Bang Lamung railway station

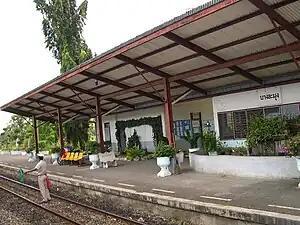

Bang Lamung station is a railway station located in Bang Lamung Subdistrict, Bang Lamung District, Chon Buri. It is a class 1 railway station located from Bangkok railway station. It opened in July 1989 as part of the Eastern Line Chachoengsao Junction–Sattahip Port section. Nearby is the Ban Rong Po Gas Refinery, owned by PTT.